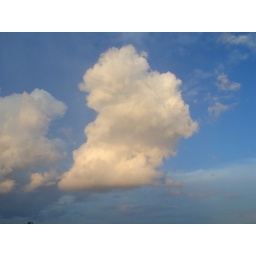
clouds over daytona beach